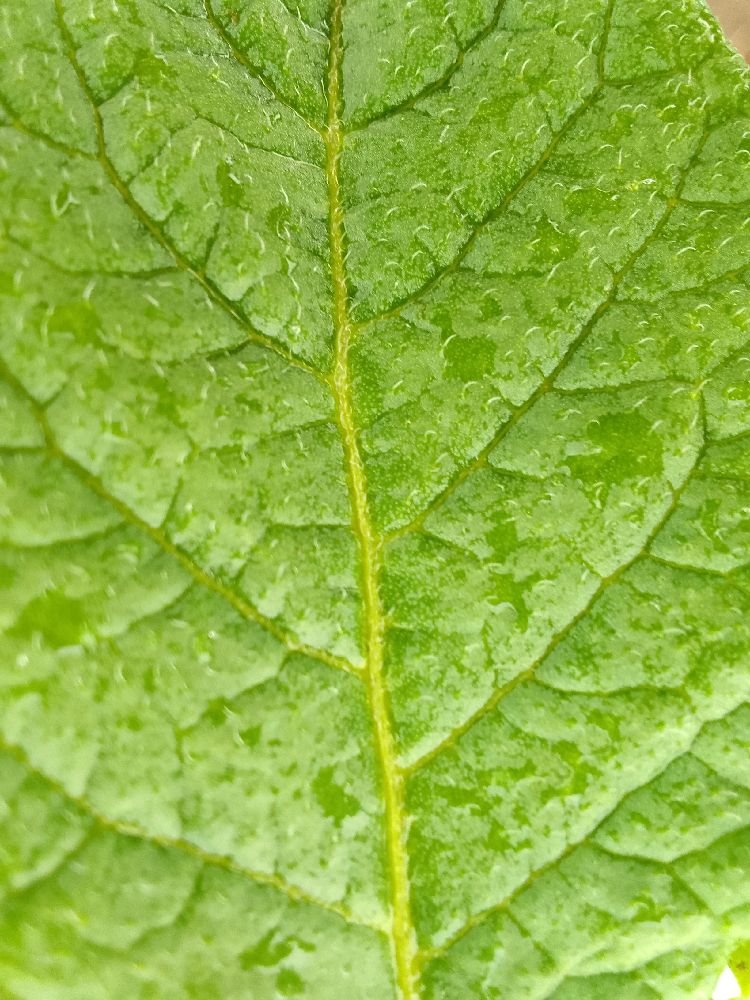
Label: Healthy